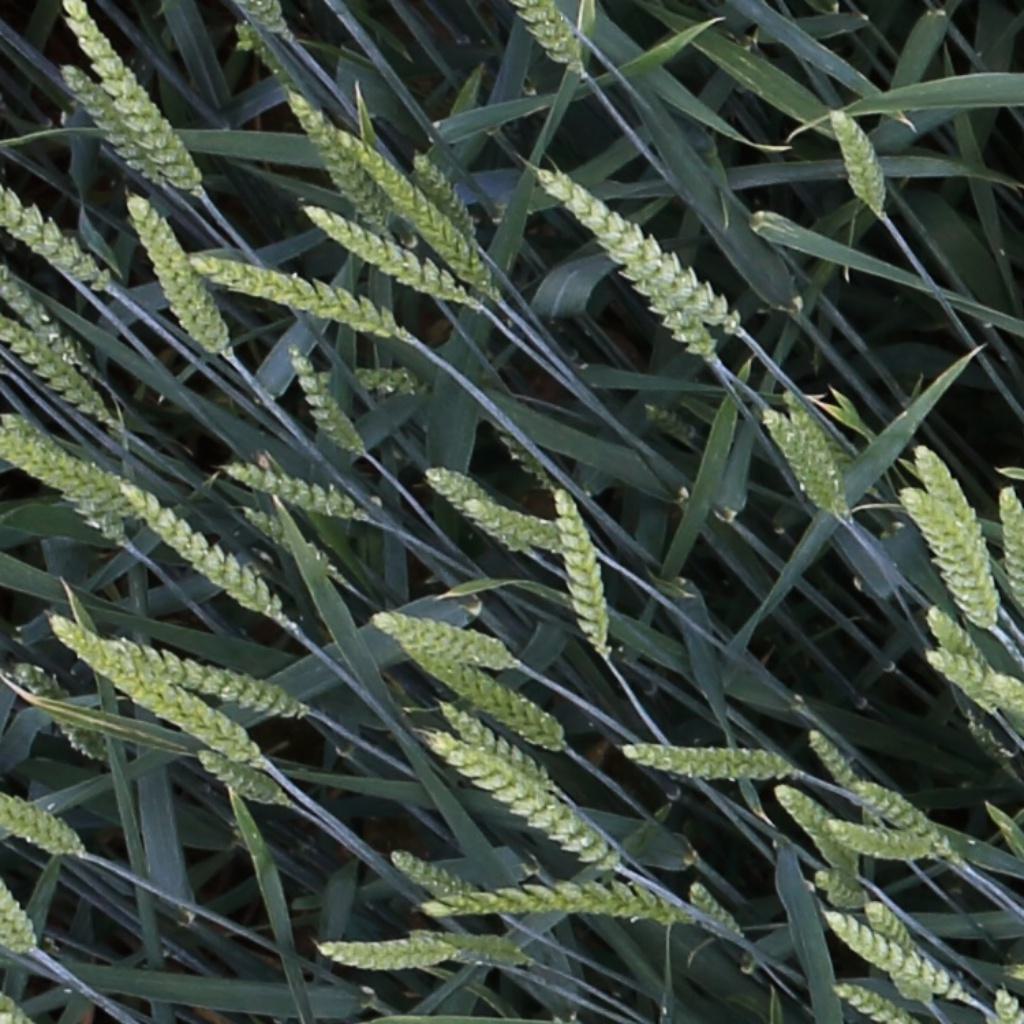
Country: Switzerland
Location: Usask
Wheat development stage: Filling